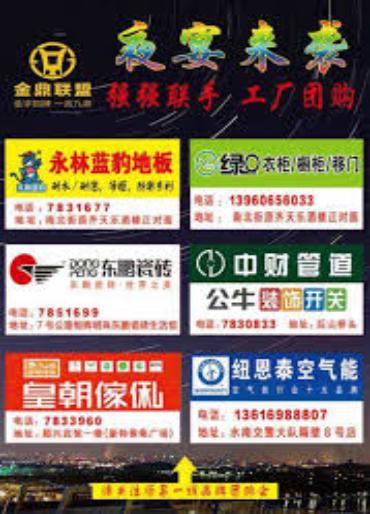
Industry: Necessities